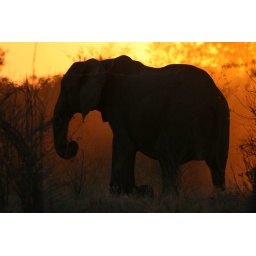
Leader of a small group of elephants walking just upwind of a pack of lions in Linyati-Botswana